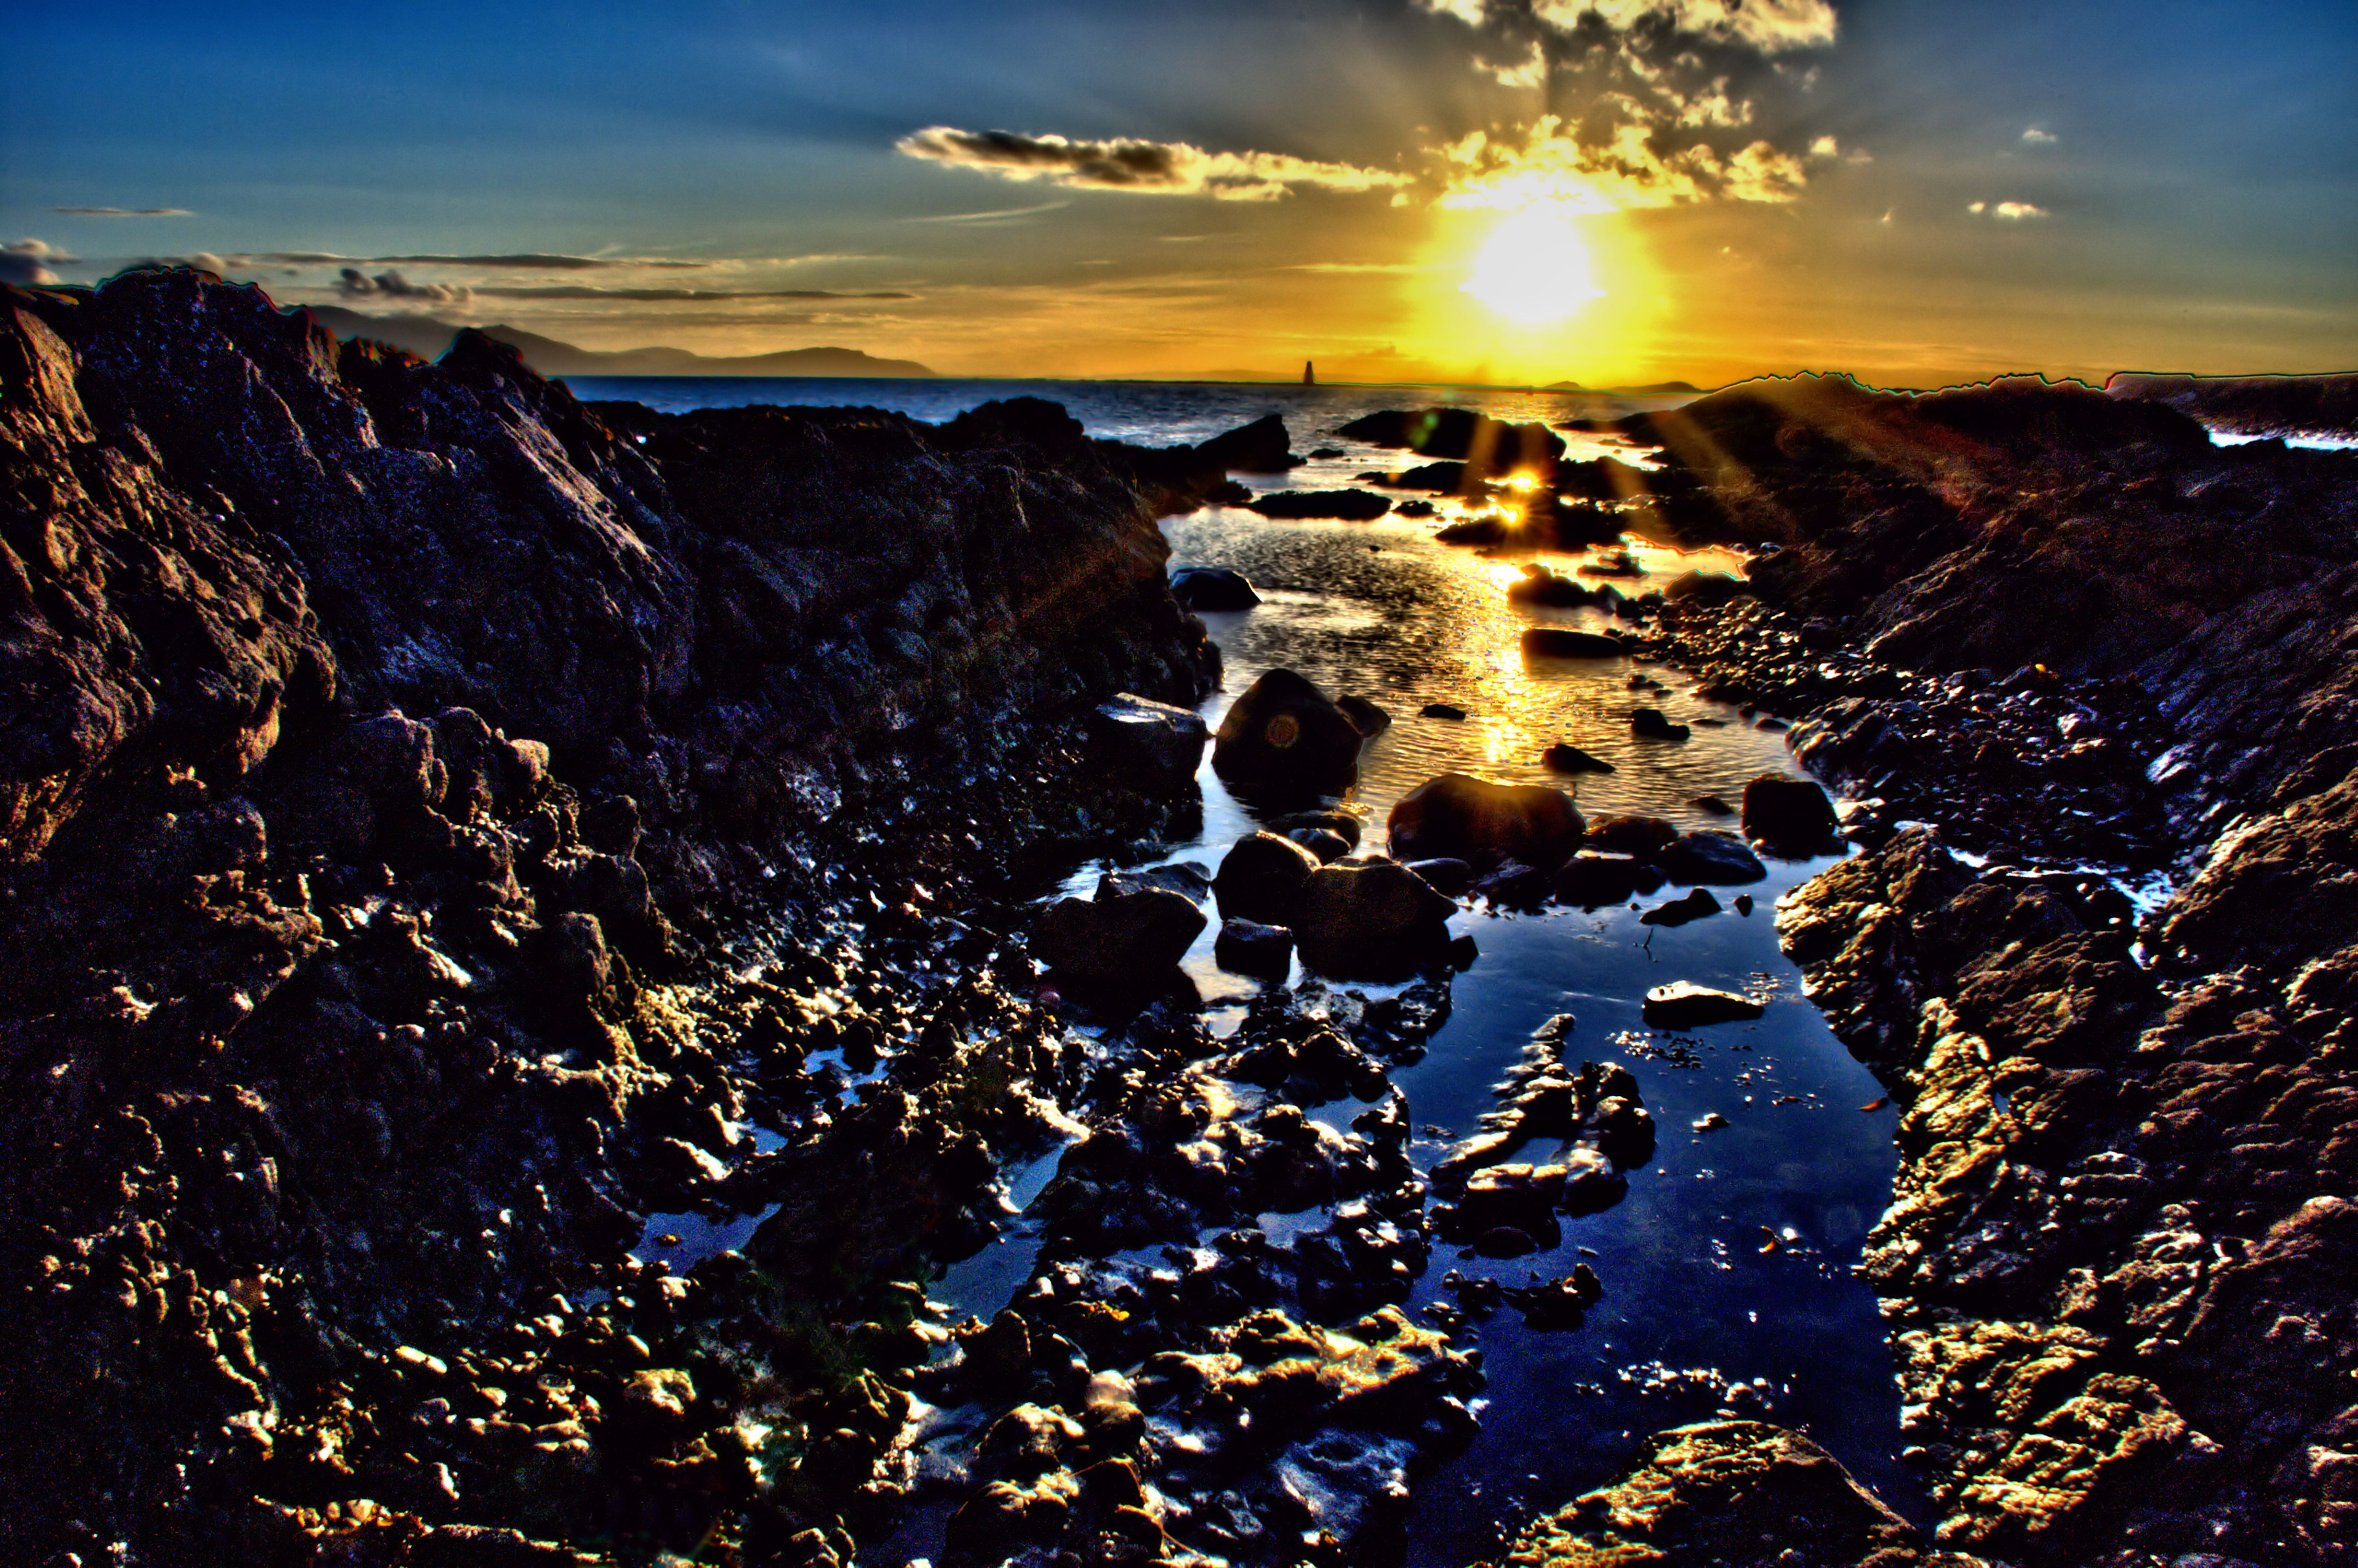
sea, coast, light, cloud, sky, sunrise, sunset, night, sunlight, wave, dusk, evening, reflection, hdr, earth, autofocus, ayrshire, ardrossan